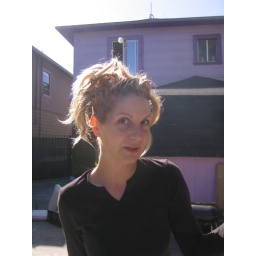
You will see a lot of this girl in my photos from this window of time. the camera loves Toni.